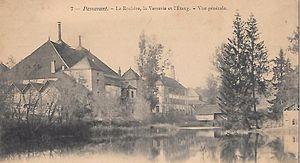
Verrerie de Passavant-la-Rochère en 1904
La Verrerie de Passavant-la-Rochère ou Verrerie La Rochère est une verrerie / musée de 1475 de Passavant-la-Rochère, dans les Vosges saônoises / Haute-Saône, en Bourgogne-Franche-Comté. Cette importante verrerie du massif des Vosges est avec ses 5 siècles d'activité industrielle, la plus ancienne verrerie d'art traditionnelle en activité d'Europe. Elle est labellisée Entreprise du patrimoine vivant depuis 2009
Joseph-Gabriel Mercier est un maître verrier et un homme politique français né le 18 mars 1836 à Fontenoy-le-Château et décédé le 7 août 1897 à Passavant-la-Rochère.